Saint-Abit

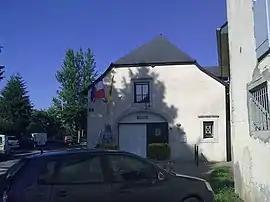
Town Hall of Saint-Abit

Saint-Abit is a commune in the Pyrénées-Atlantiques department in south-western France.